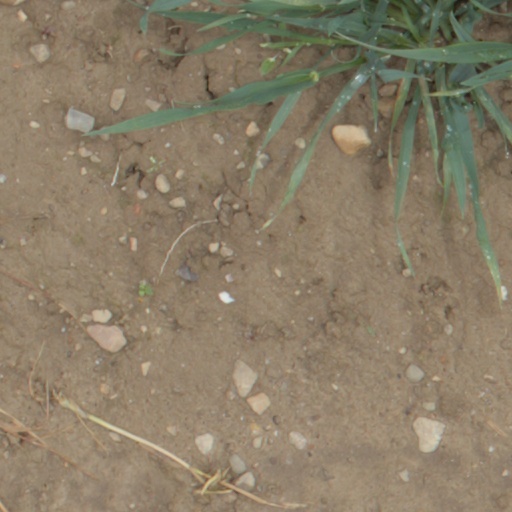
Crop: wheat